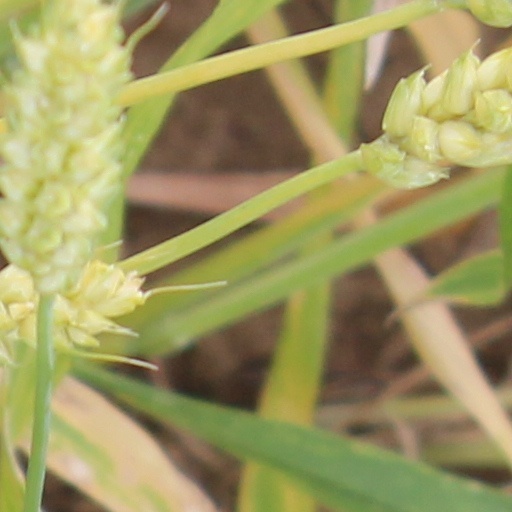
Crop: wheat